Nathalie Krebs

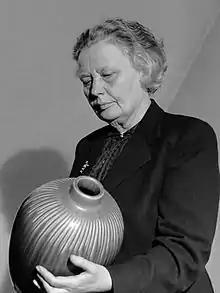
Nathalie Krebs (1954)

Johanne Nathalie Krebs (August 5, 1895 in Aarhus – January 5, 1978 in Copenhagen) was a Danish potter. She was the sister of the medical doctor and explorer Carl Krebs.